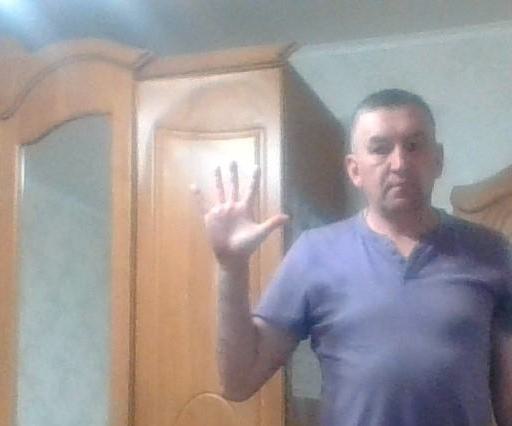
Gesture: palm